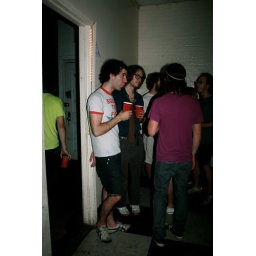
engaged in red cups and loud conversations